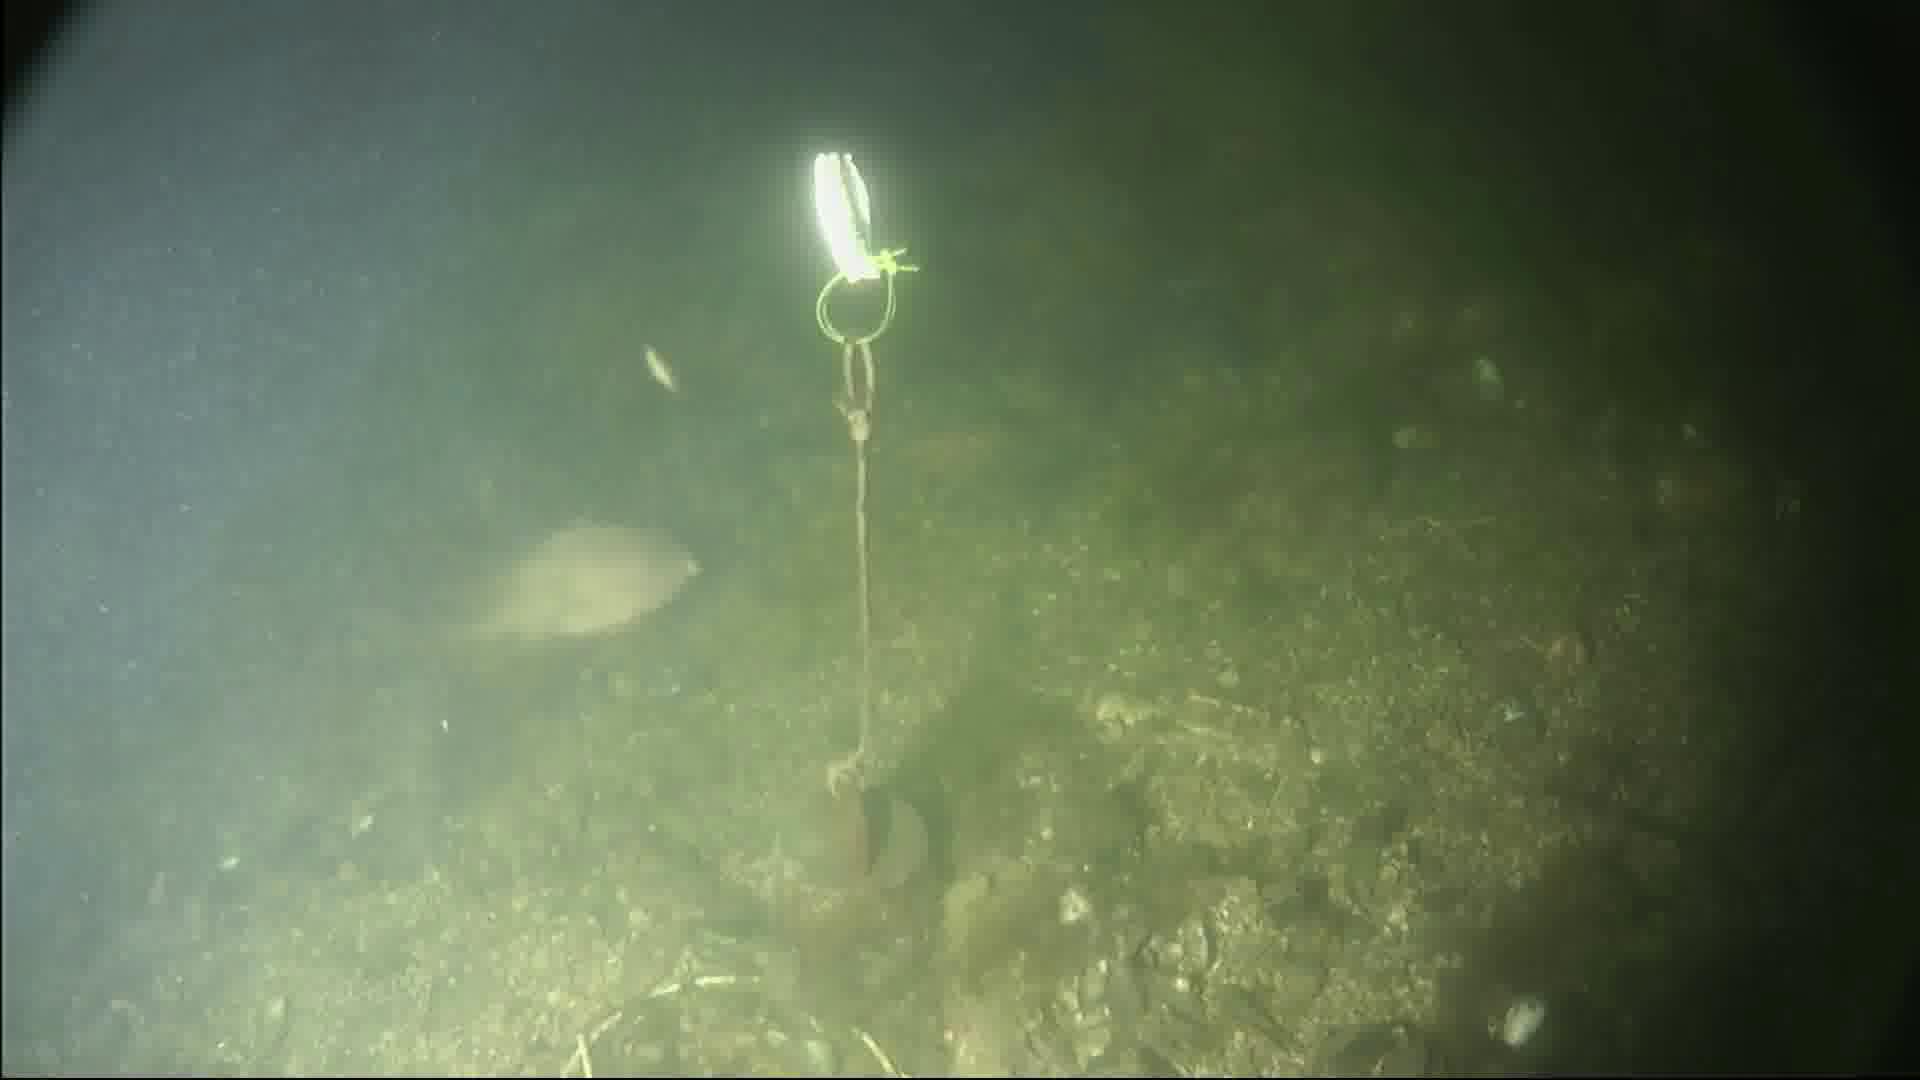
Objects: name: fish